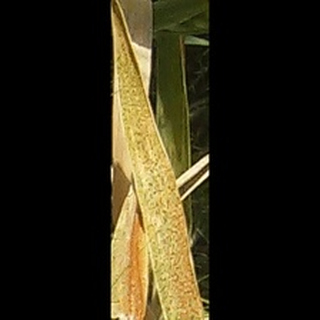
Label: wheat_brown_rust